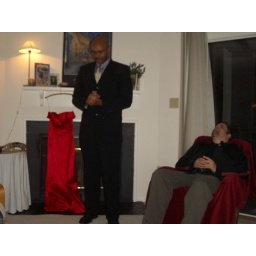
Pastor Phil with Mike in the red casket chair